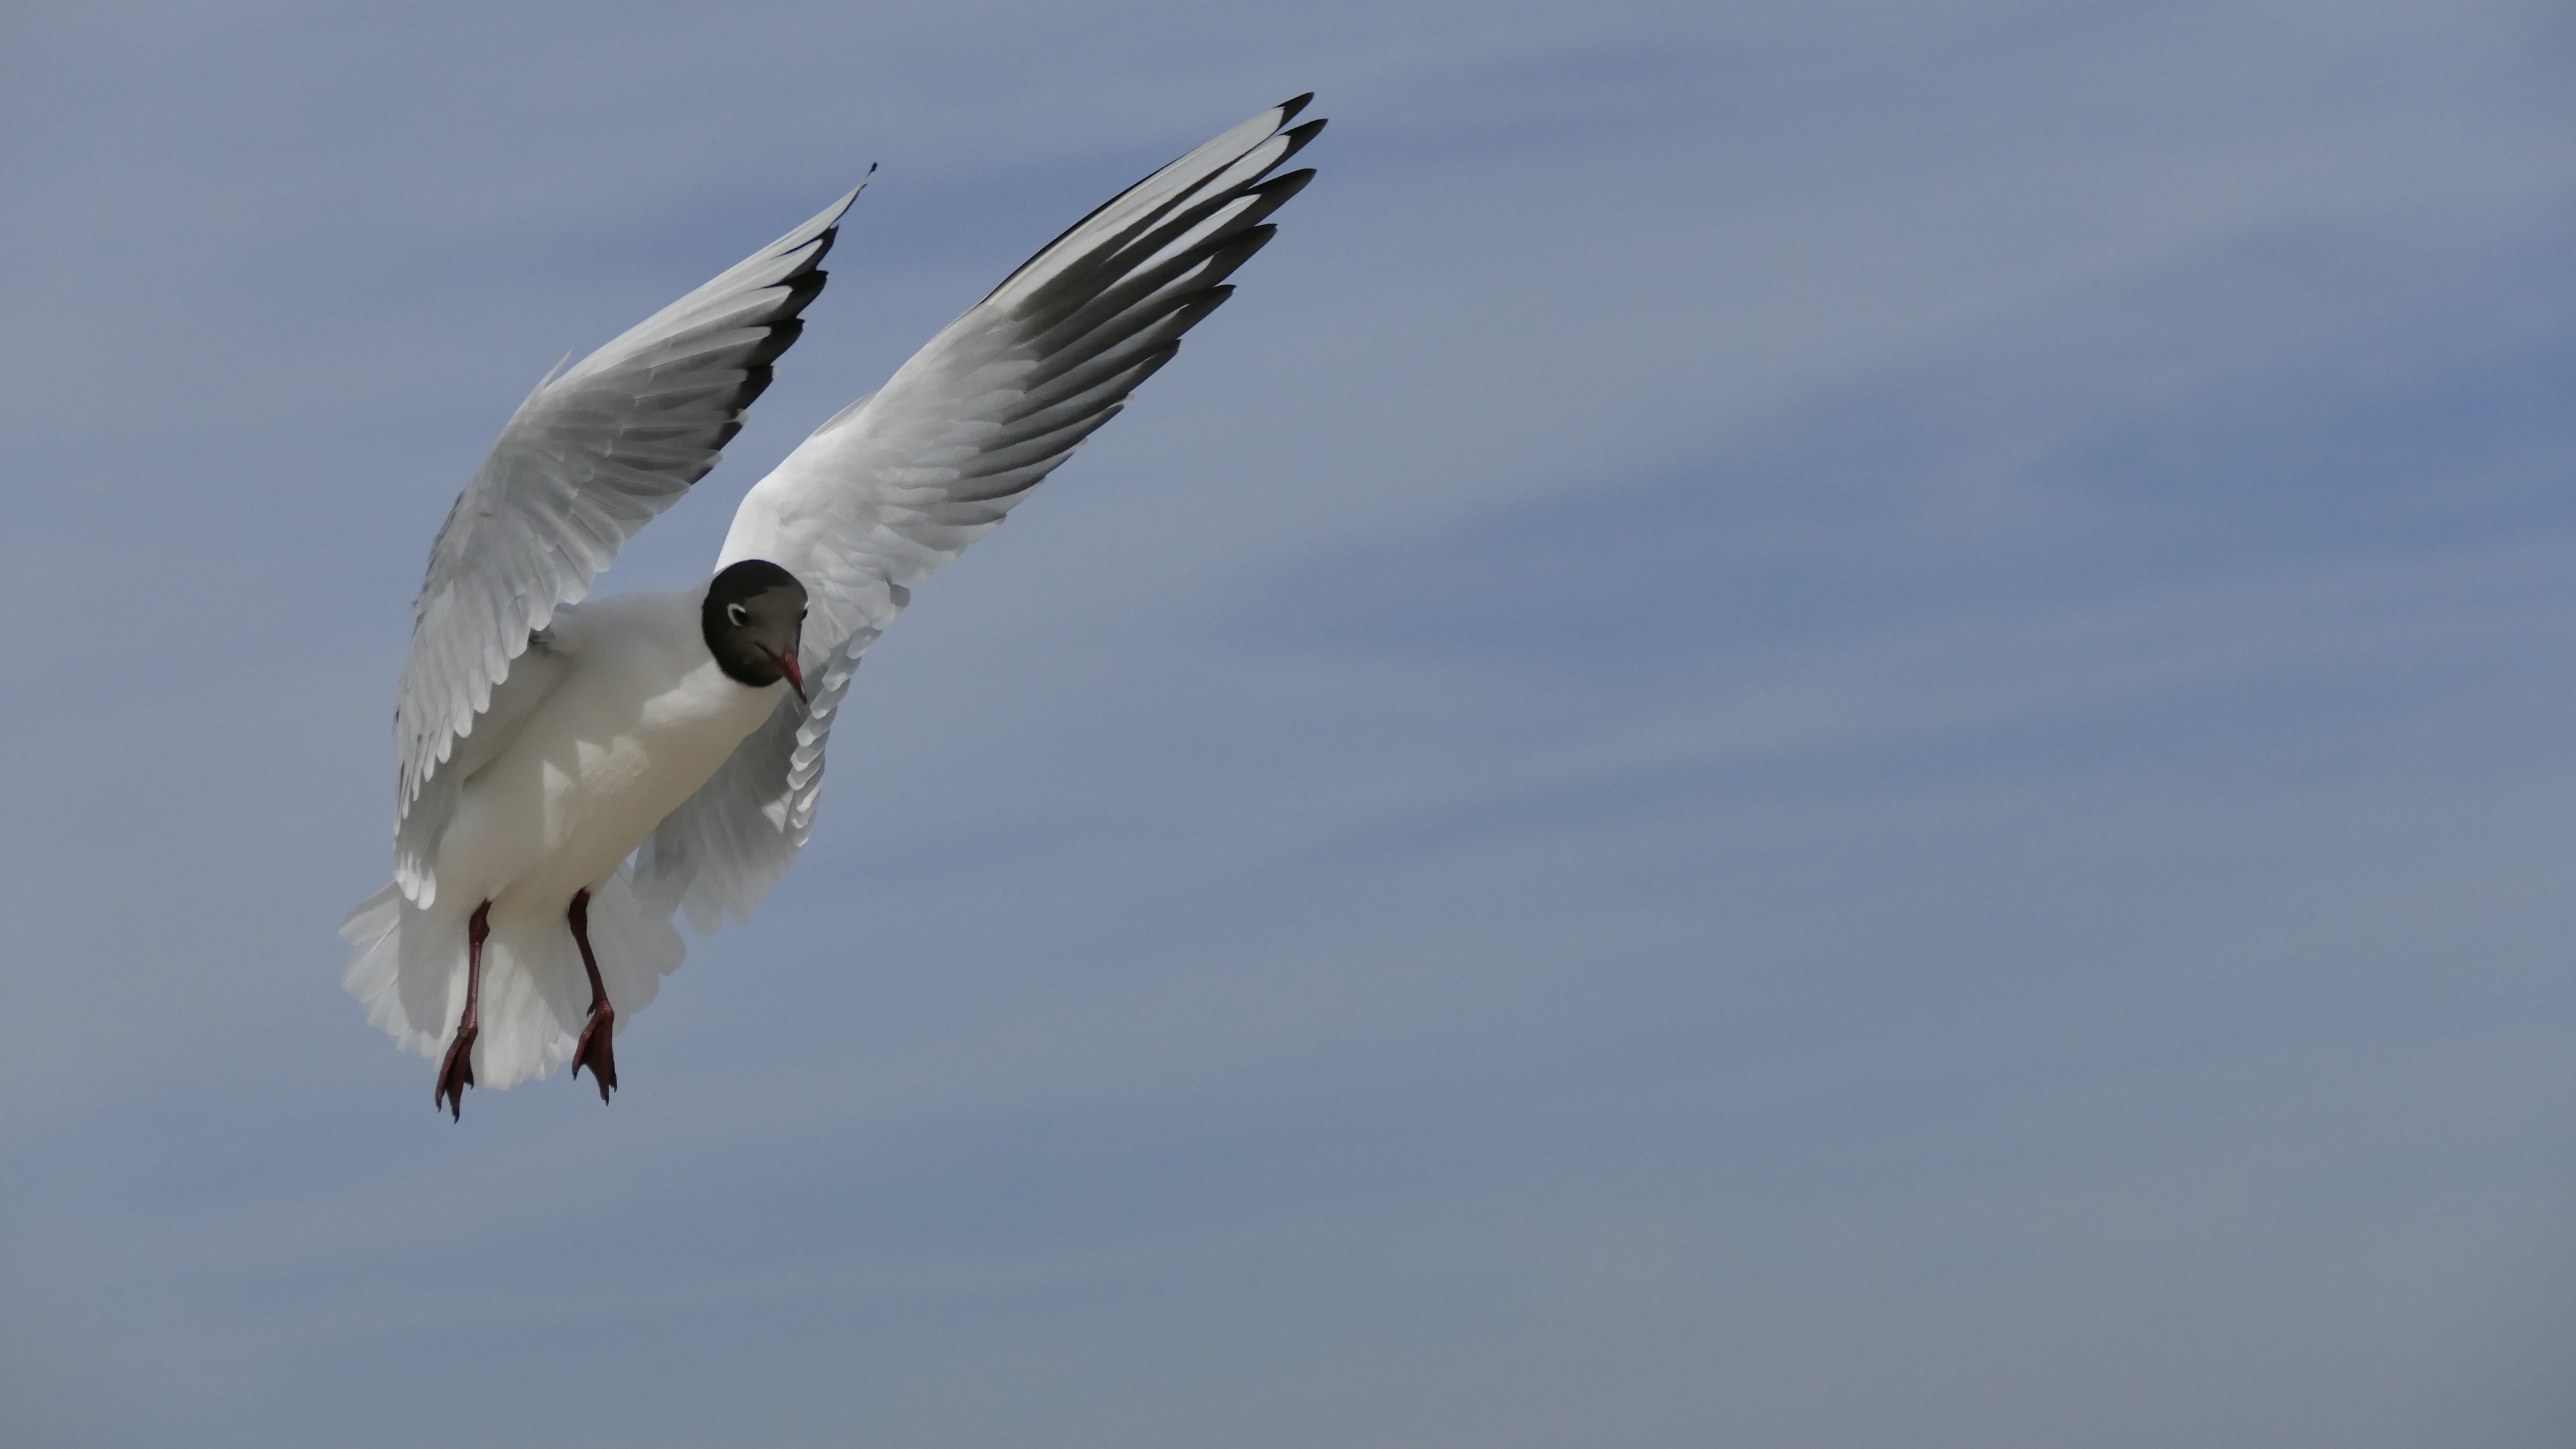
nature, bird, wing, seabird, seagull, gull, flight, animals, vertebrate, charadriiformes, atmosphere of earth, accipitriformes